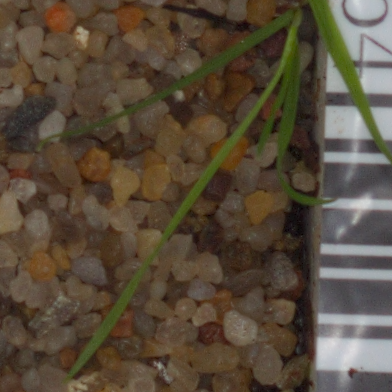
Label: loose_silkybent